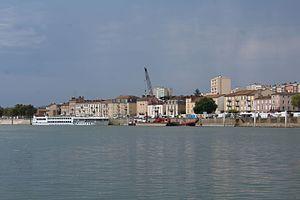
Quai de Mâcon.
Mâcon est une commune française, capitale du Mâconnais, préfecture du département de Saône-et-Loire, dans la région Bourgogne-Franche-Comté.